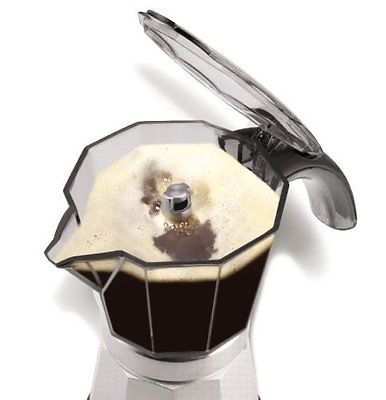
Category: coffee maker